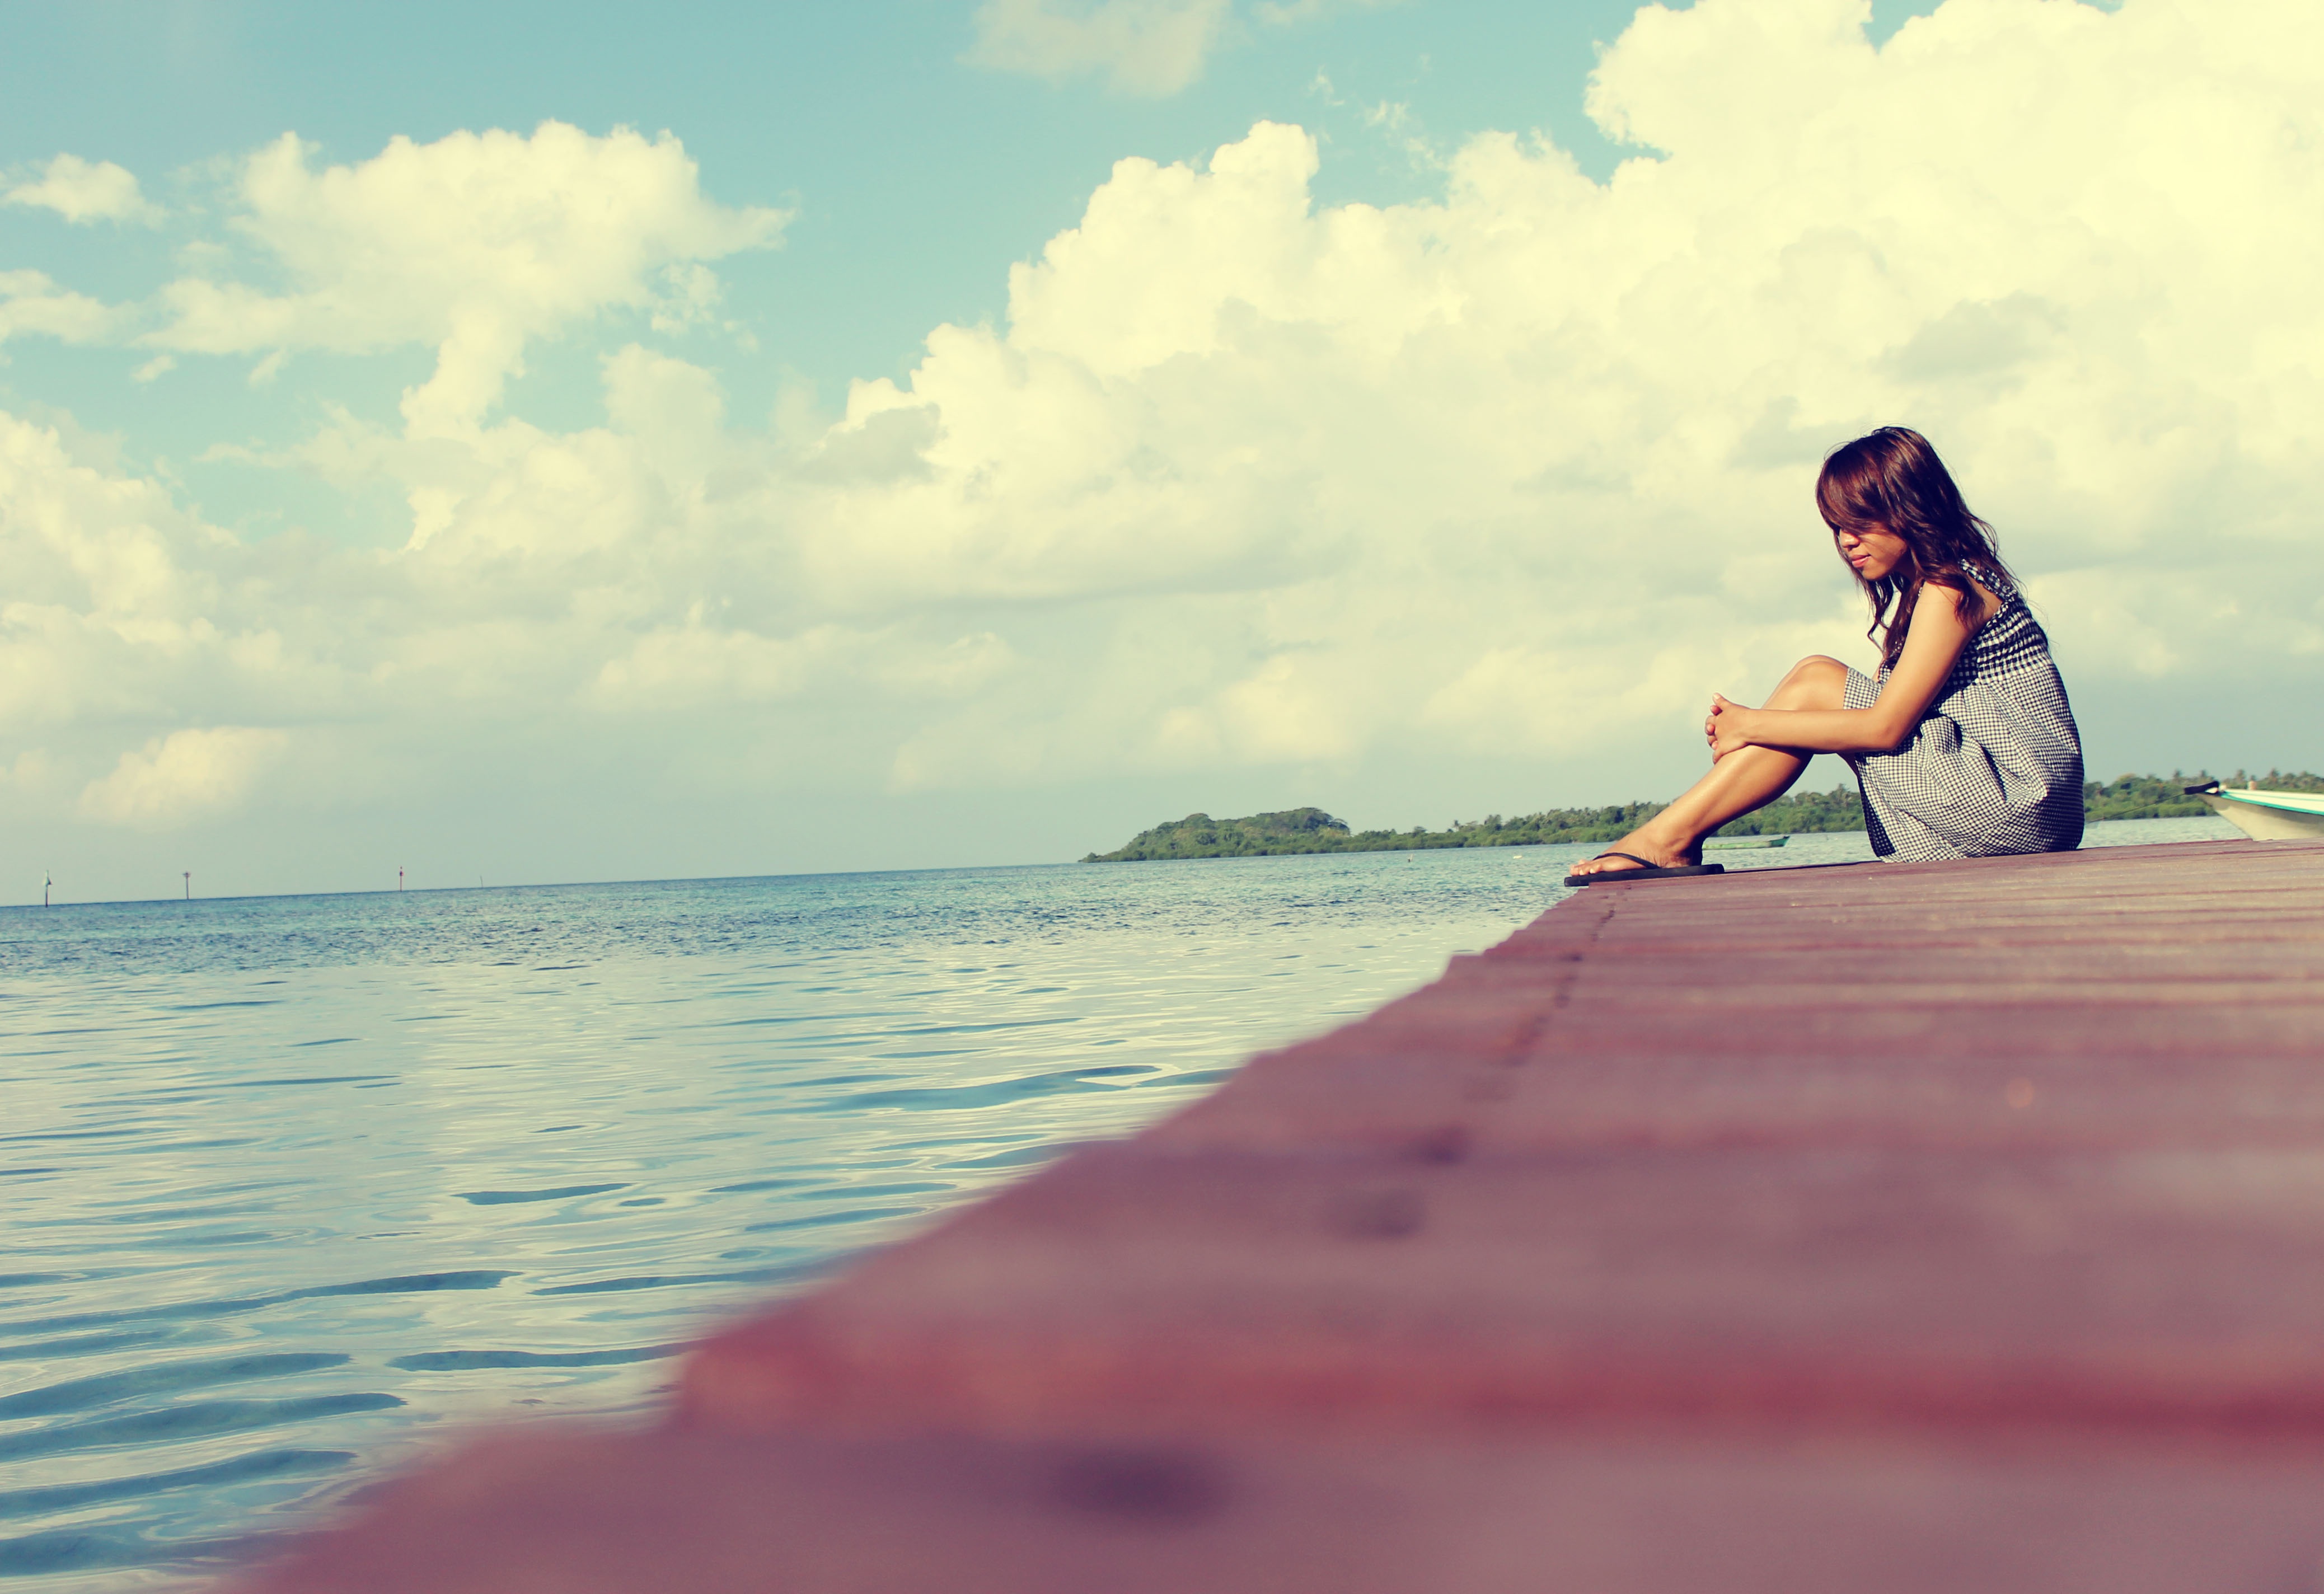
beach, sea, water, sand, ocean, sky, sunlight, morning, shore, wave, pier, summer, vacation, female, surfing, paddle, relax, sitting, surfboard, lonely, sports, dreaming, surfing equipment and supplies, alone woman